Freedom Aviation Phoenix

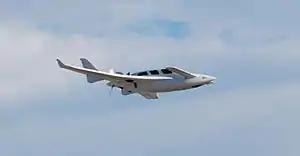

The Freedom Aviation Phoenix was a single-engine four-seat American airplane that was sold as a homebuilt composite canard aircraft.